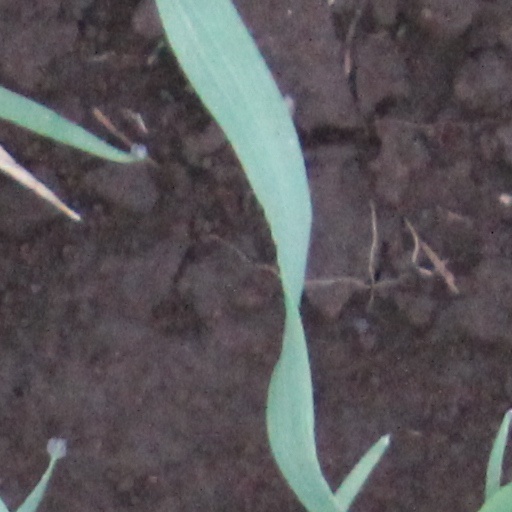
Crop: wheat